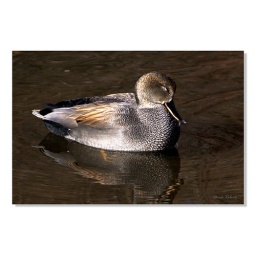
A male Gadwall (anas strepera) duck snoozing in the morning sun on the South Platte River in Littleton, Colorado.